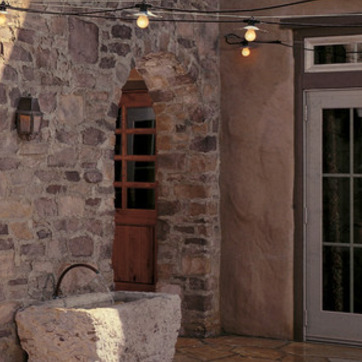
Material: brick